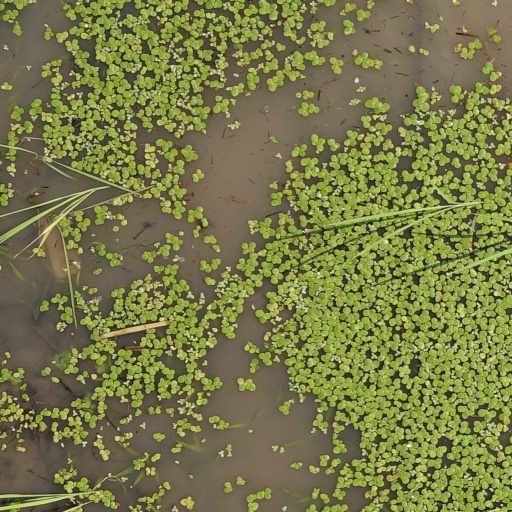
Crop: rice